List of covered bridges in Columbia County, Pennsylvania

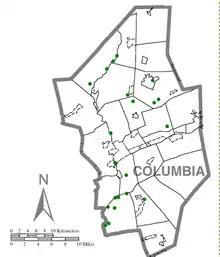
The green dots are the approximate locations of the covered bridges

As of 2007, there are a total of 21 covered bridges in Columbia County, Pennsylvania, in the United States. The number of covered bridges in Columbia County is the third highest number of covered bridges in any one county in Pennsylvania, behind Washington County and Lancaster County. Columbia County is also home to one of two sets of twin covered bridges in the United States.